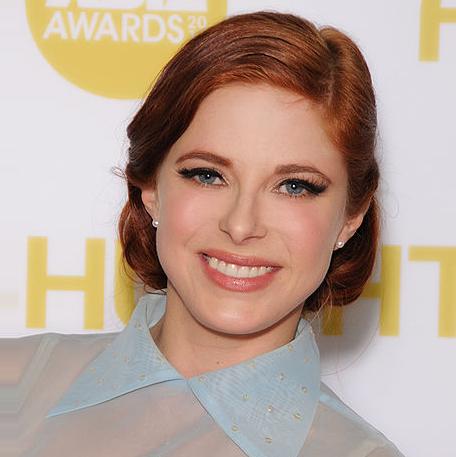
Age: 24